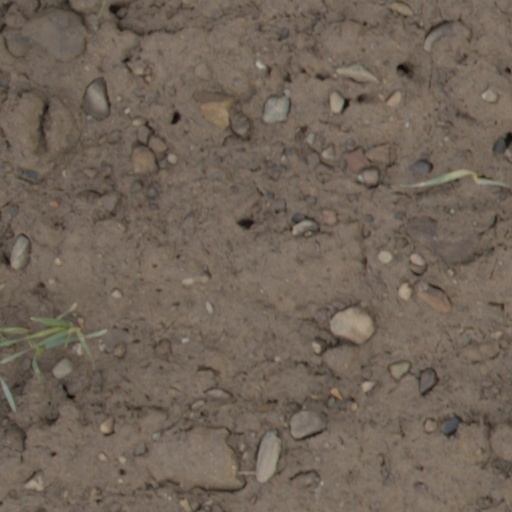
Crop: wheat